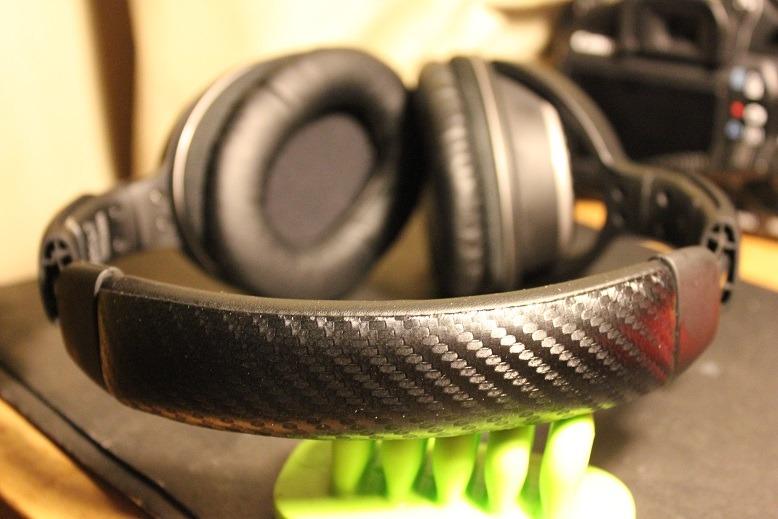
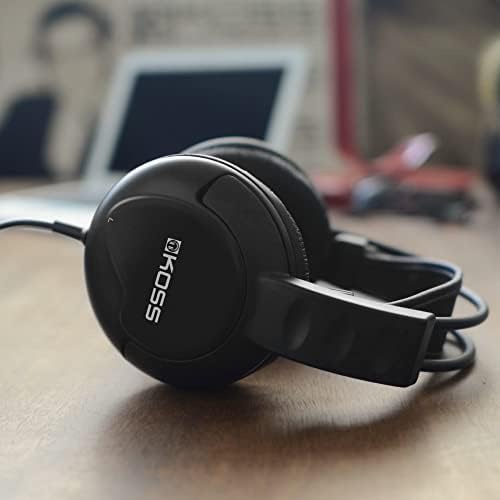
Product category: headphones
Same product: no